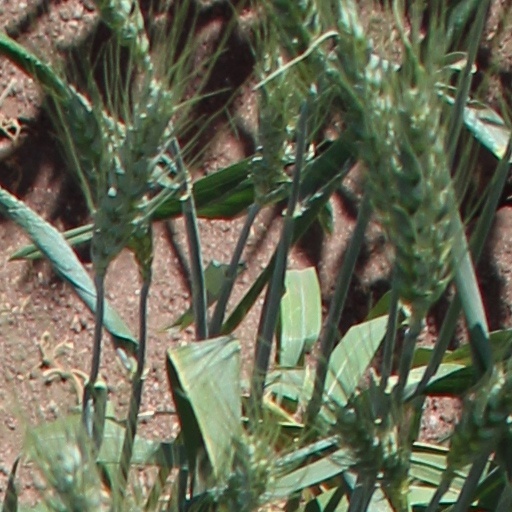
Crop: wheat